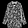
Label: Coat